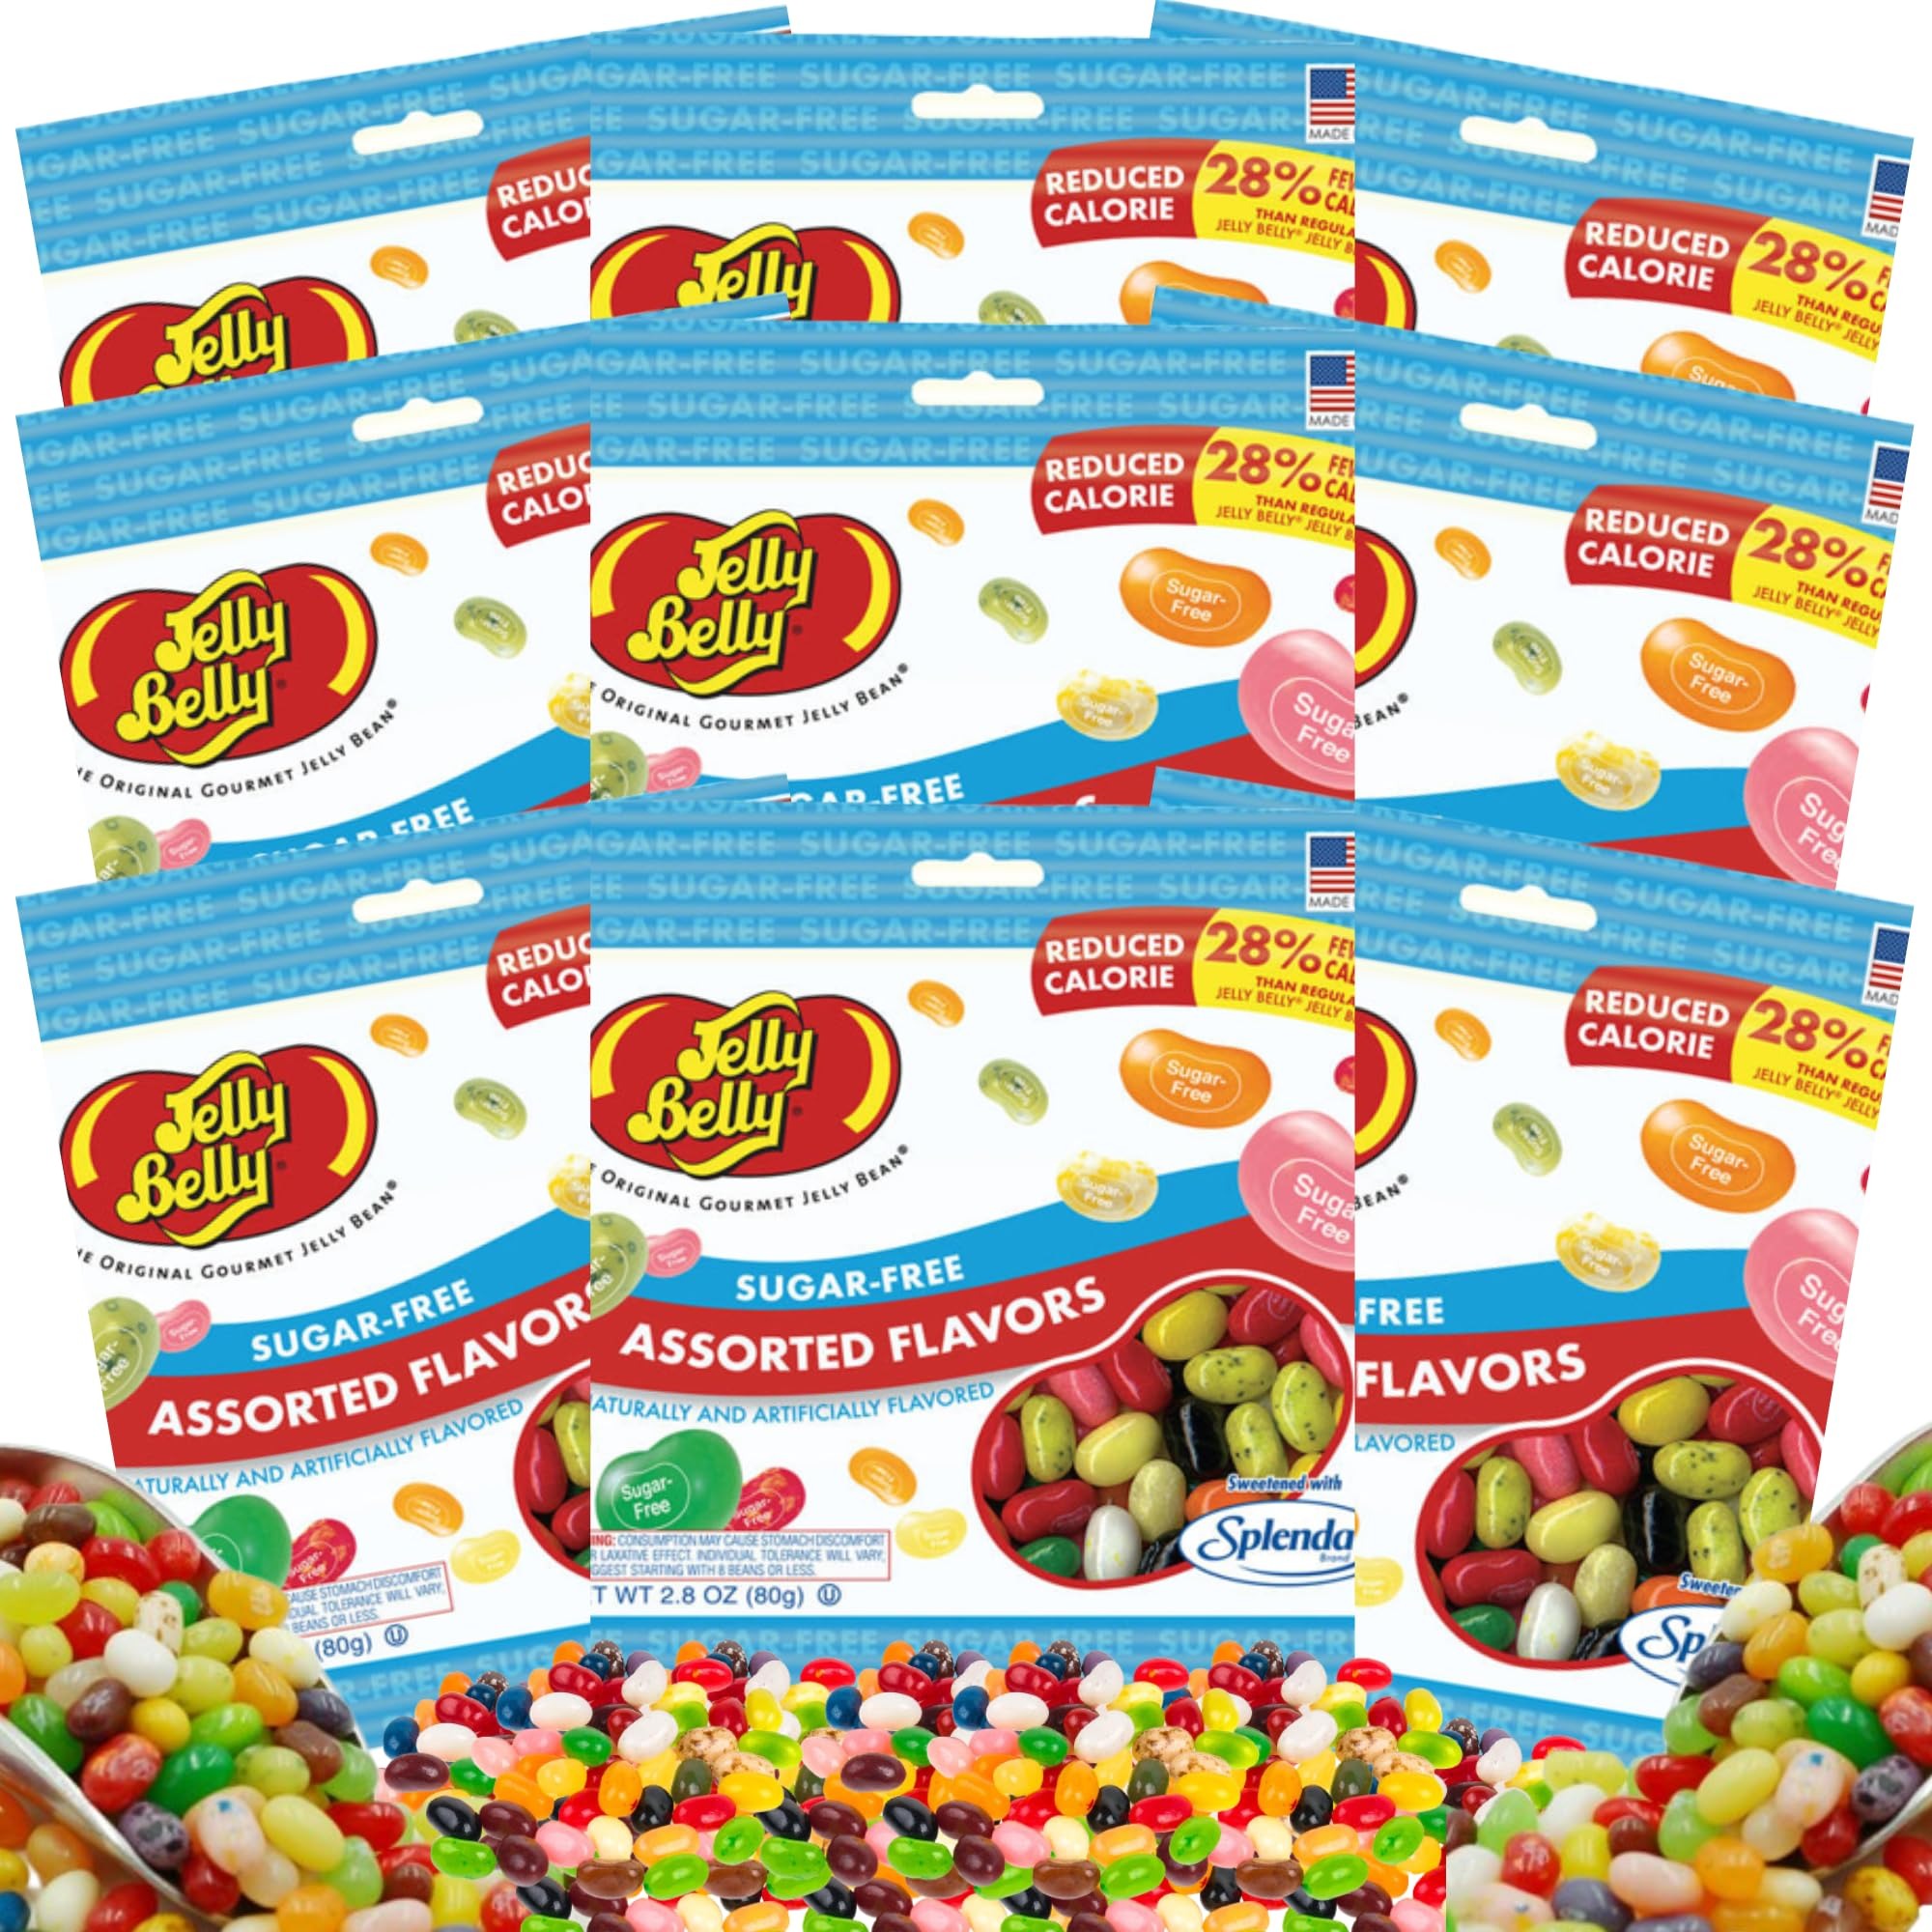
Item Name: Jelly Belly Assorted Sugar Free Jelly Beans - Sugar Free Candy for Diabetics, Diabetic Candy - (Assorted Flavors, 9 Bags)
Bullet Point 1: ASSORTED FLAVORS: Indulge in the delightful variety of the assorted sugar free jelly beans by Jelly Belly! Try all 10 flavors included in each bag... including, cherry, lemon, licorice, and even buttered popcorn! These sugar free candies are sure to impress your taste buds.
Bullet Point 2: GUILT-FREE: Satisfy your sweet tooth without the guilt with the Jelly Belly's assorted sugar free jelly beans, the ultimate sugar free jelly beans. And don't worry... even though they are low on calories, they are full of flavor!
Bullet Point 3: DIABETIC-FRIENDLY: A delightful sugar-free candy pack for a sugar free belly, specially crafted for diabetics and anyone seeking a sugar free option to satisfy their cravings. This is the ideal sugarless candy for diabetics.
Bullet Point 4: VARIETY: The Ultimate Assorted Sugar Free Jelly Beans! Enjoy a wide variety of flavors with these Jelly Belly sugar free Jelly Beans, perfect for those watching their sugar intake. This is not a zero calorie candy but it is a low calorie candy, a low carb candy, and not just a low sugar candy but completely sugar free.
Bullet Point 5: PACKAGED BY GAUDUM: Please note that Gaudum is an independent brand that creates candy bundles and variety packs. Gaudum is not in any way associated with Jelly Belly nor claim to be. We believe their products are world-class and we include them in our offers, along with our own branded products, to deliver the most value possible to customers.
Value: 25.2
Unit: Ounce

Price: 33.95